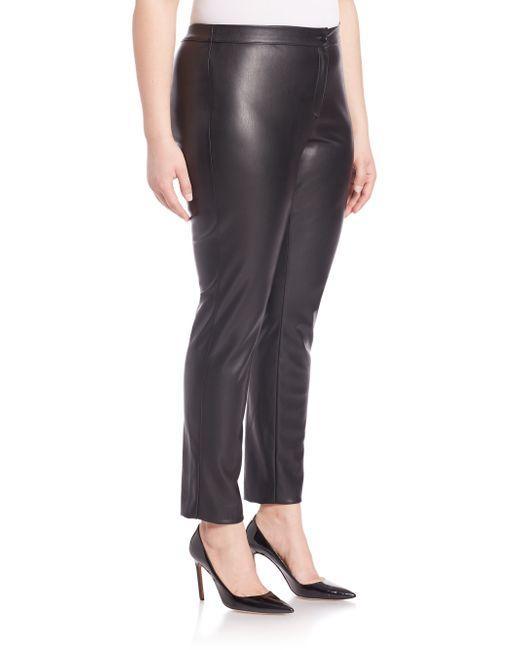
Dünne dunkle Lederhose für Damen